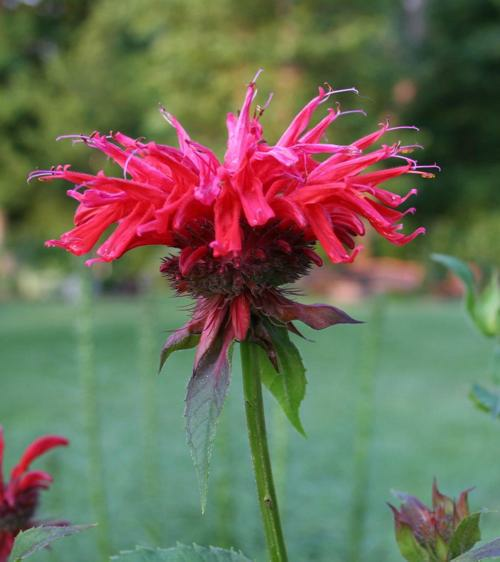
Flower: bee balm